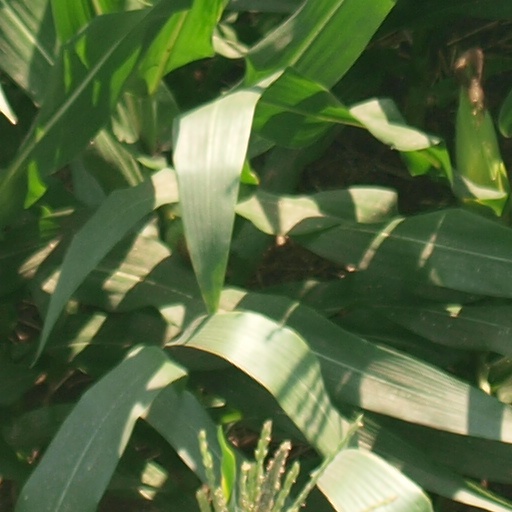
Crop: maize; corn